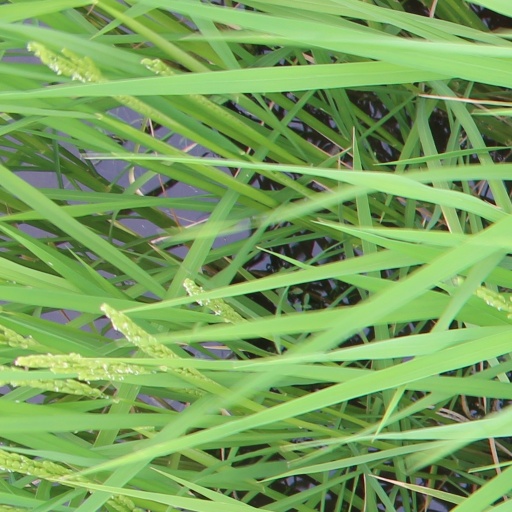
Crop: rice